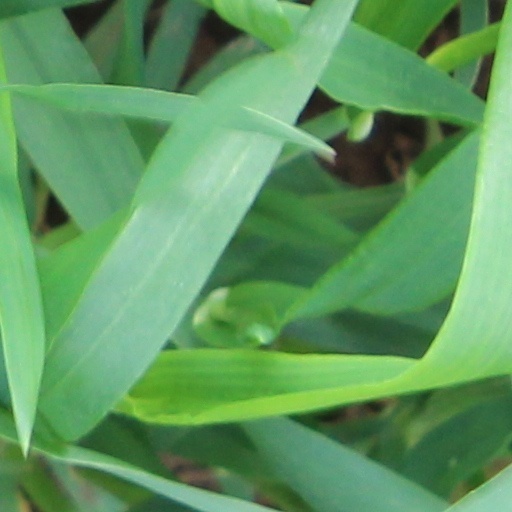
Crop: wheat